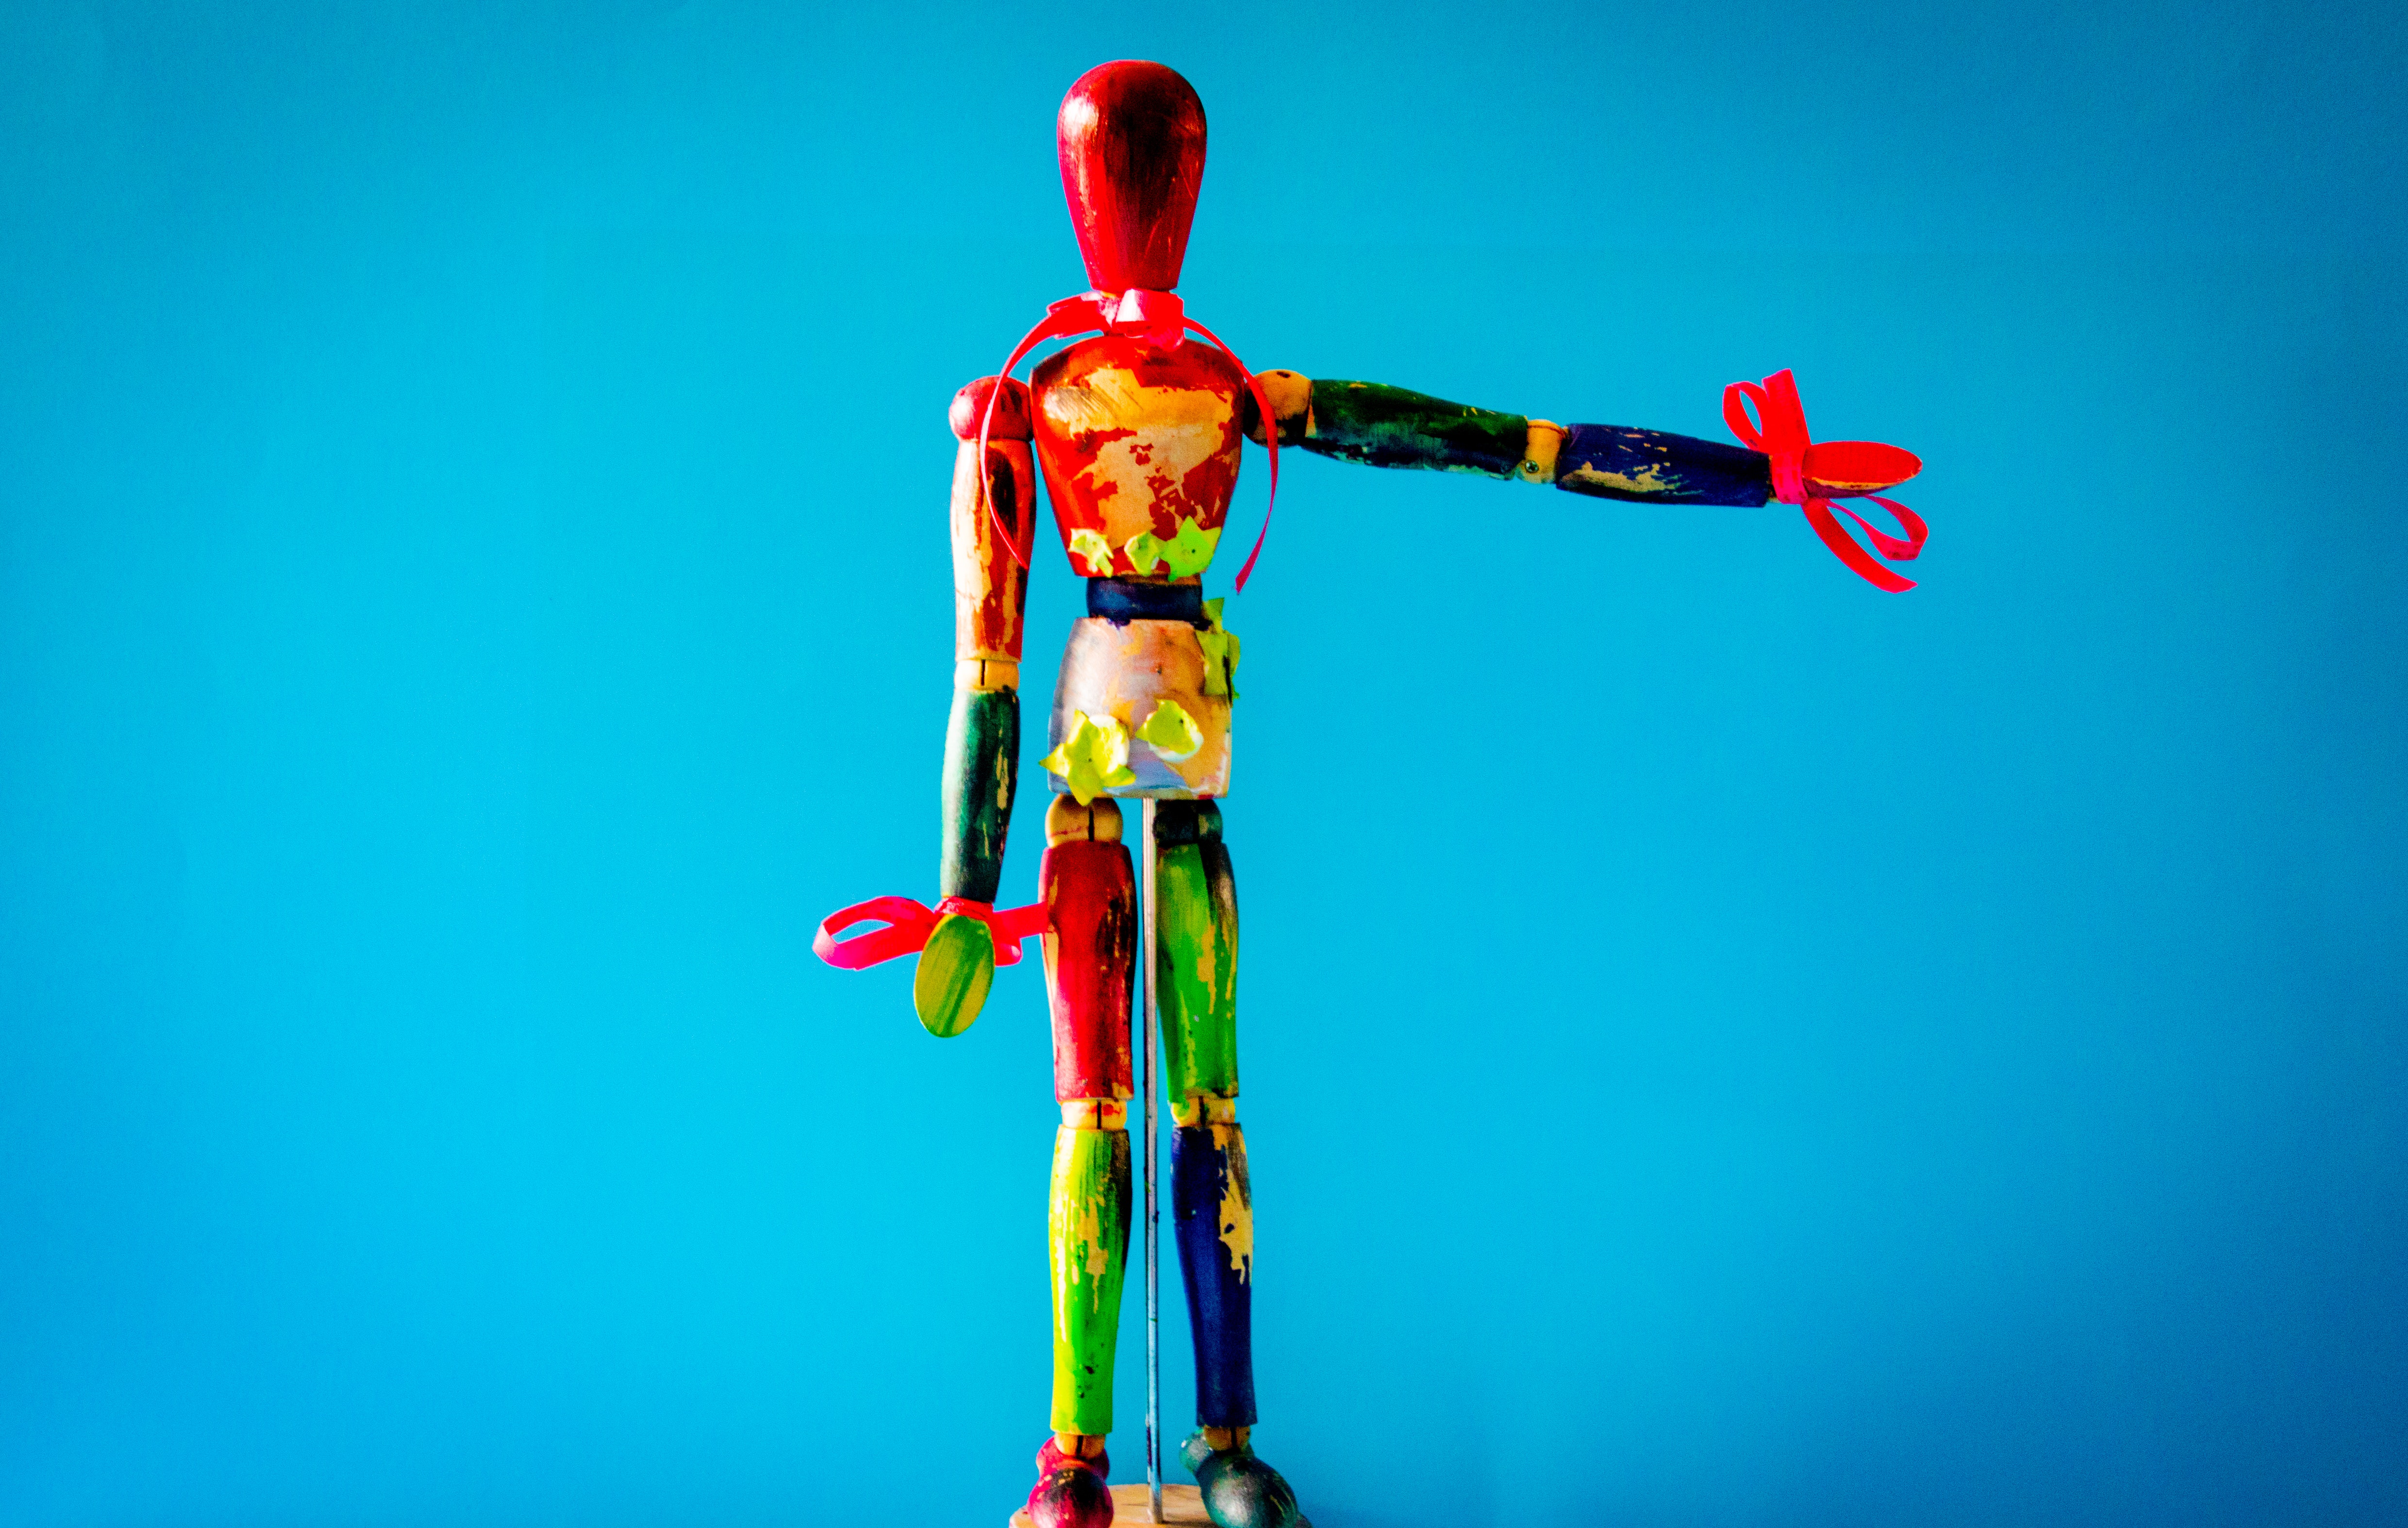
joint, human anatomy, arm, organ, shoulder, human, human body, skeleton, animation, fictional character, balance, superhero, toy, art